Fredericiagade

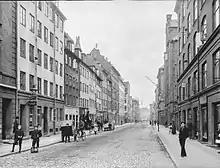
Fredericiagade

Fredericiagade traces its history back to Christian IV's foundation of Nyboder naval barracks in 1631 but different sections of it were then known under individual names. The section from Amaliegade to Bredgade was called Blancogade. The origins of the name are unclear. The section from Bredgade to Store Kongensgade was variously referred to as Akademigade (Academy Street) and Kadetgade (Cadet Street). Both names referred to the Cadet Academy which was located in the street. The sections from Store Kongensgade to Borgergade was called Kaninlængen (The Rabbit Row) and the section from Borgergade to Adelgade was called Bjørnegade (Bear Street). The section from Adelgade to Kronprinsessegade was called Nellikegade. The section from Kronprinsessegade to Rigensgade was called Kokkegade (Cook Street).